Eminönü

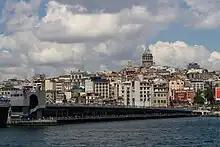
Galata Bridge

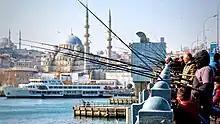
Fishers on Galata Bridge

At the entrance to the Golden Horn of Istanbul, Eminönü district forms an important part of the port, which has existed since the city was founded, together with Sirkeci. This district, which is an important focus of urban life as well as the center of one of the most important ports in the world, covers the coastline starting from the Eminönü Campus of Istanbul Commerce University located on Unkapanı road, continuing with the building of the Istanbul Chamber of Commerce and extending to Sirkeci and the bazaar area just behind it.